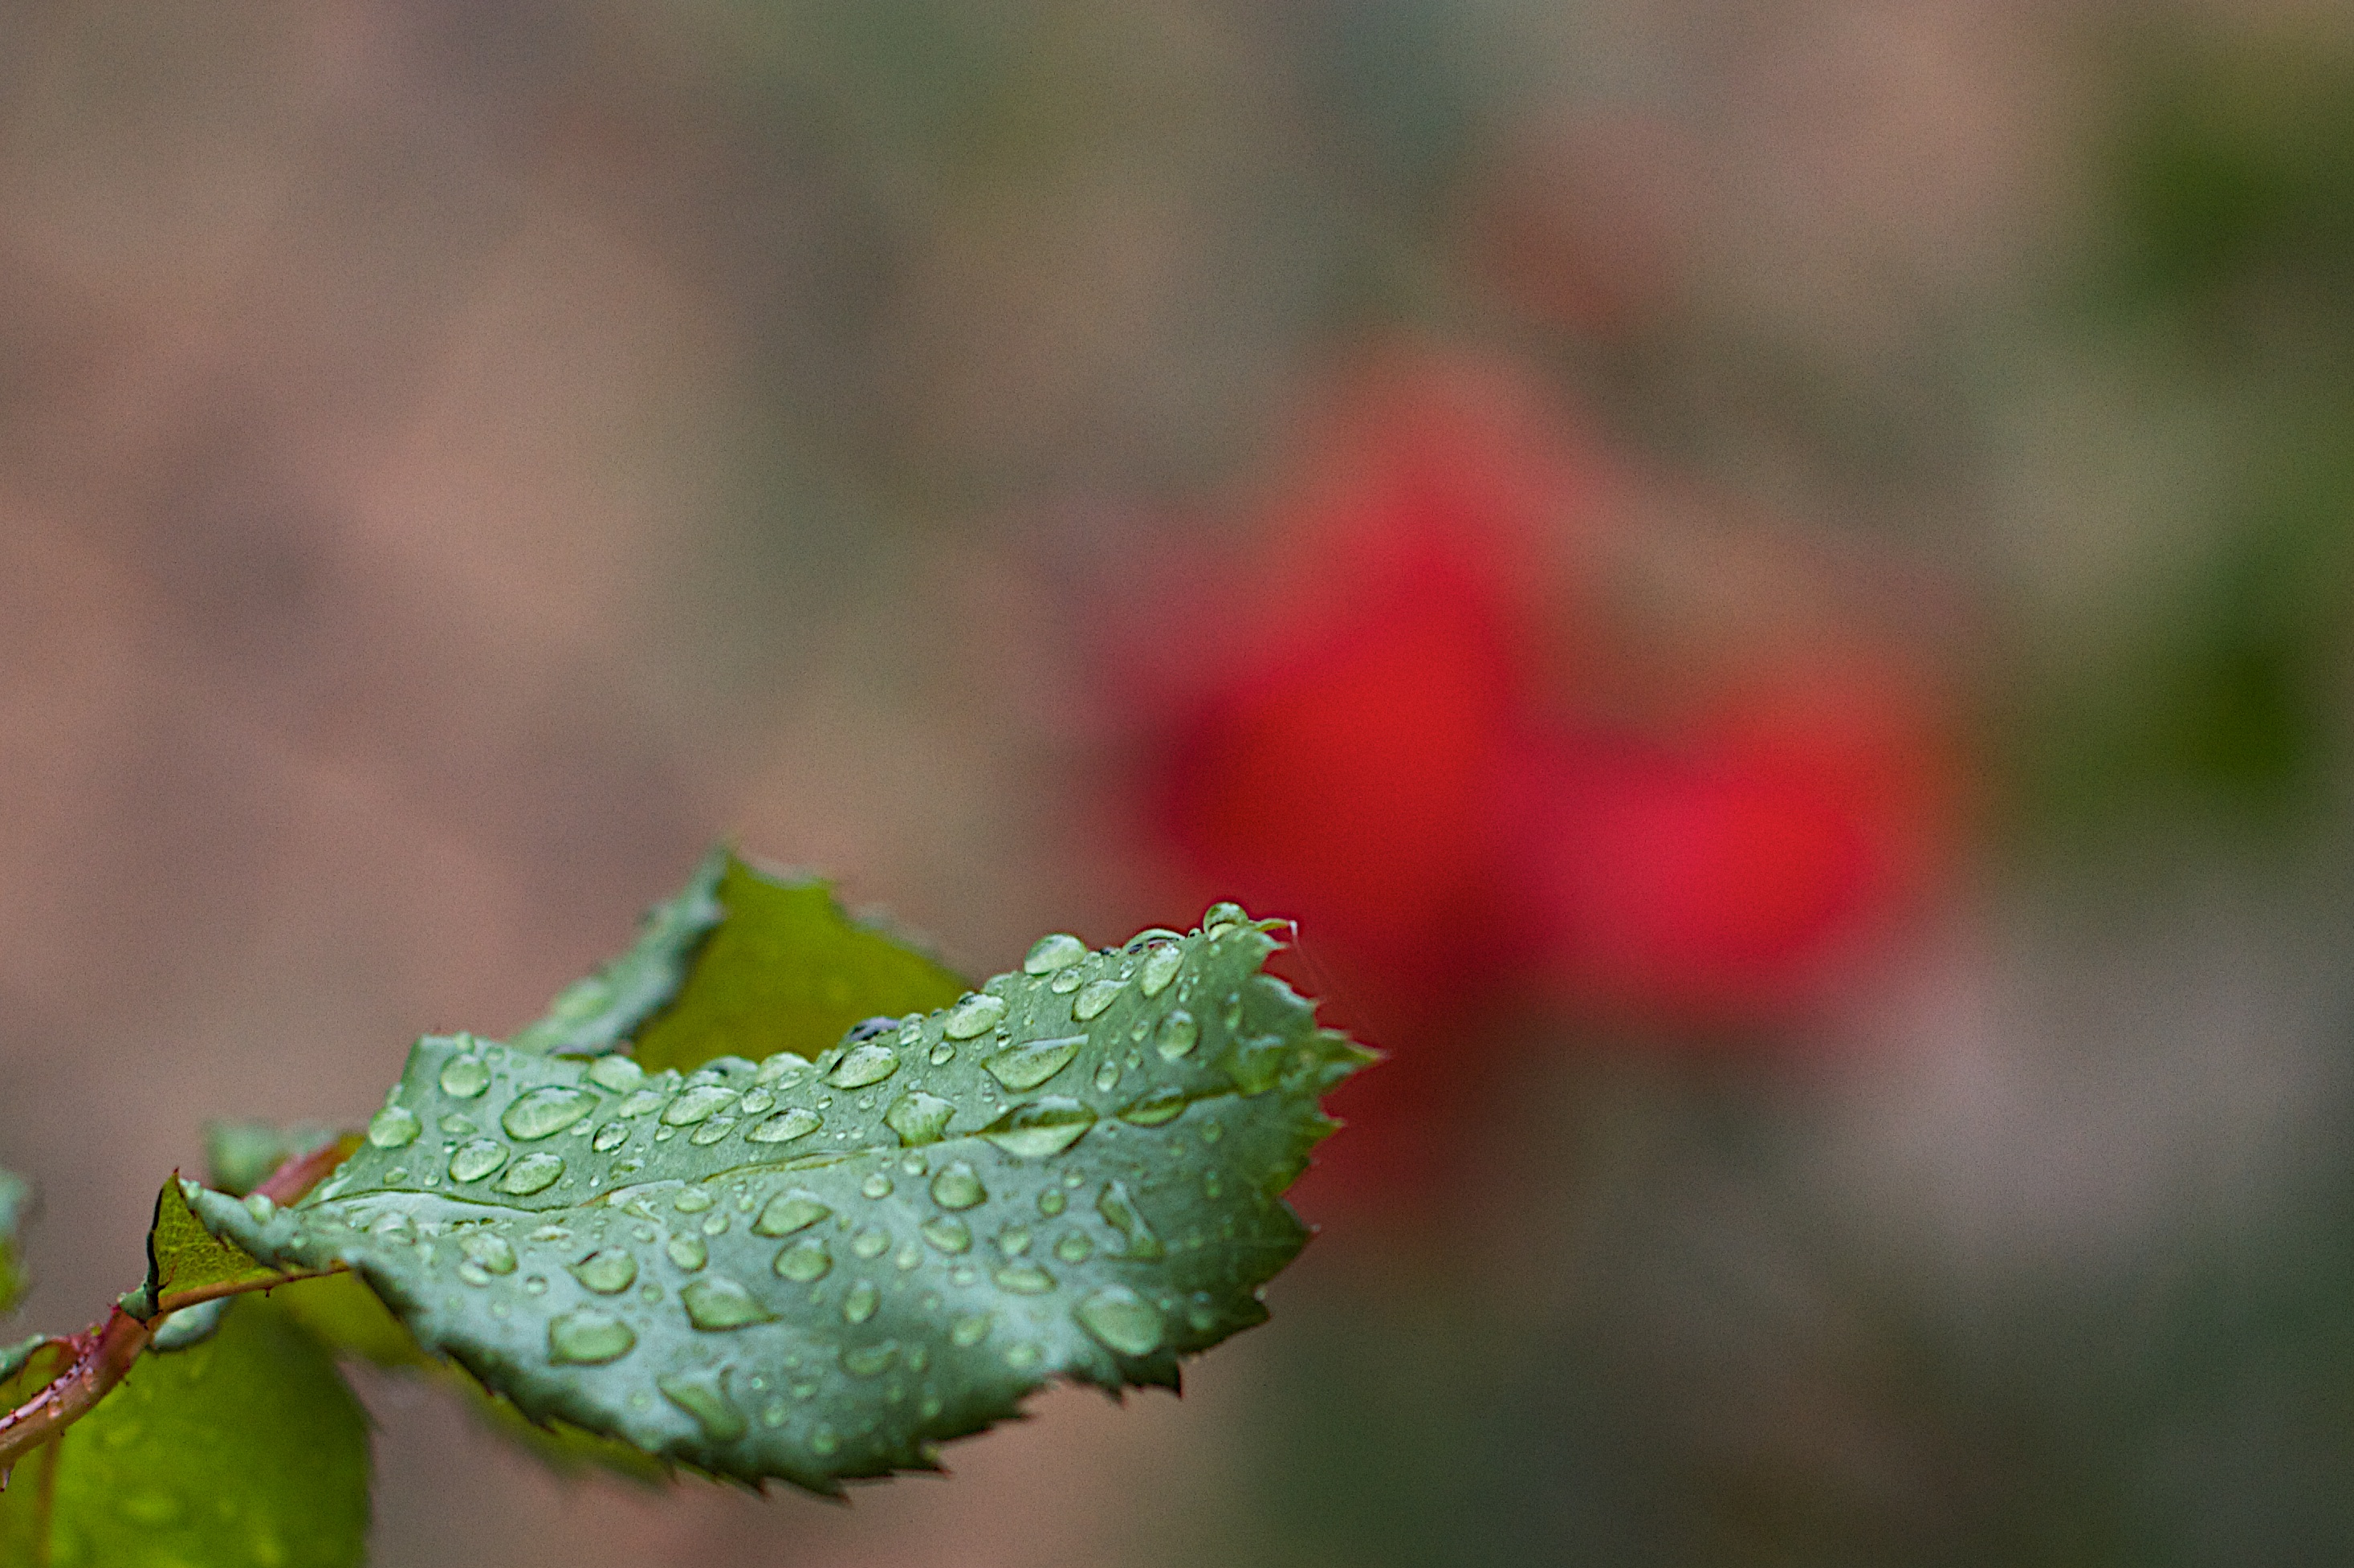
nature, dew, plant, photography, leaf, flower, petal, frost, green, red, autumn, botany, flora, wildflower, close up, bud, moisture, macro photography, flowering plant, annual plant, plant stem, land plant